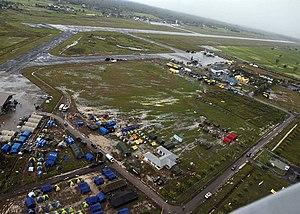
Banda Aceh est la capitale de la province indonésienne d'Aceh. Elle est située sur la plaine côtière de la pointe nord de Sumatra, à l'embouchure de la rivière Aceh. La ville a le statut de kota. Sa population était de 220 433 habitants en 2010.